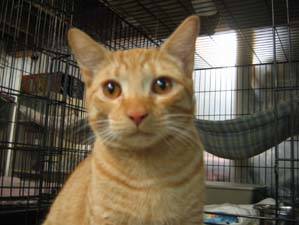
Label: cat